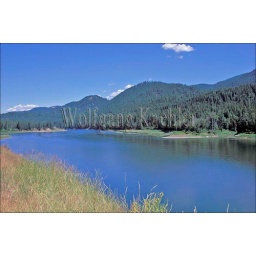
Usa, washington, highway 31, near metaline, view of pend oreille river